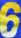
Number: 6